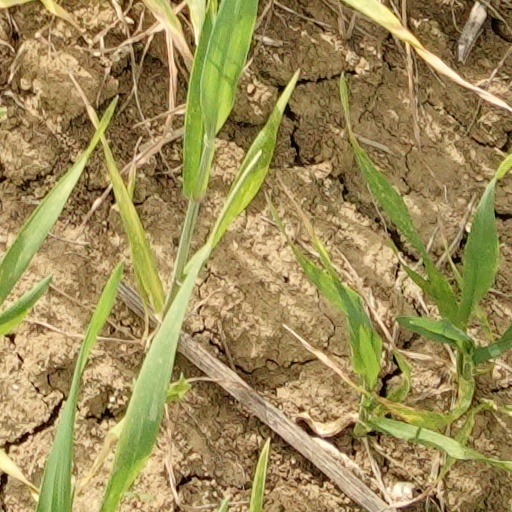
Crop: wheat